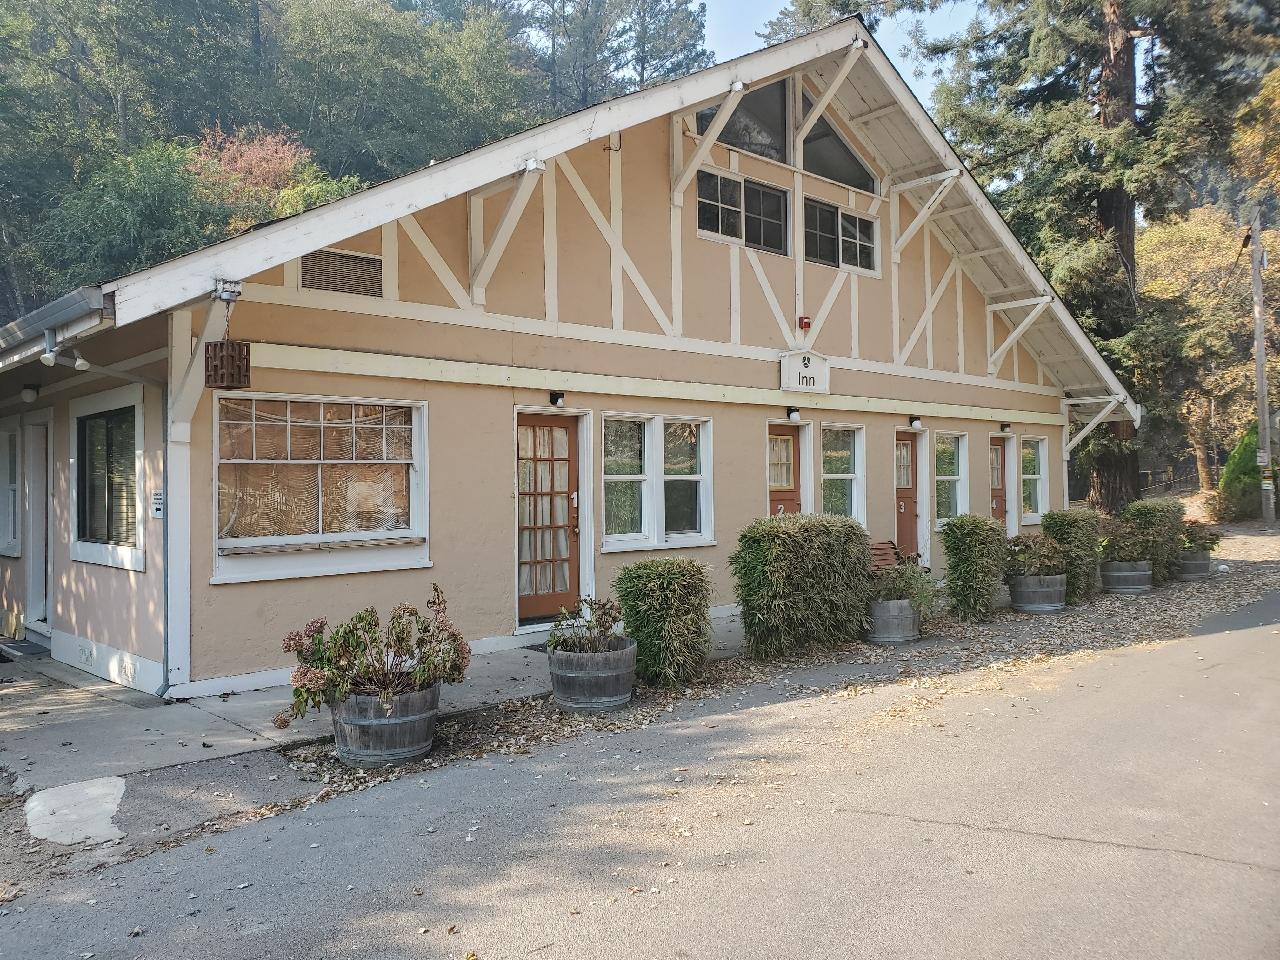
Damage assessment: no_damage